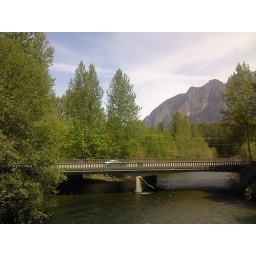
Taken from the train between North Bend and Snoqualmie.. Mt Si is in the back ground